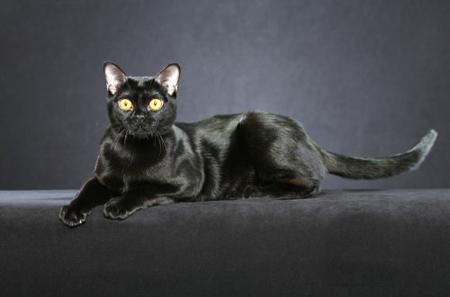
Breed: Bombay